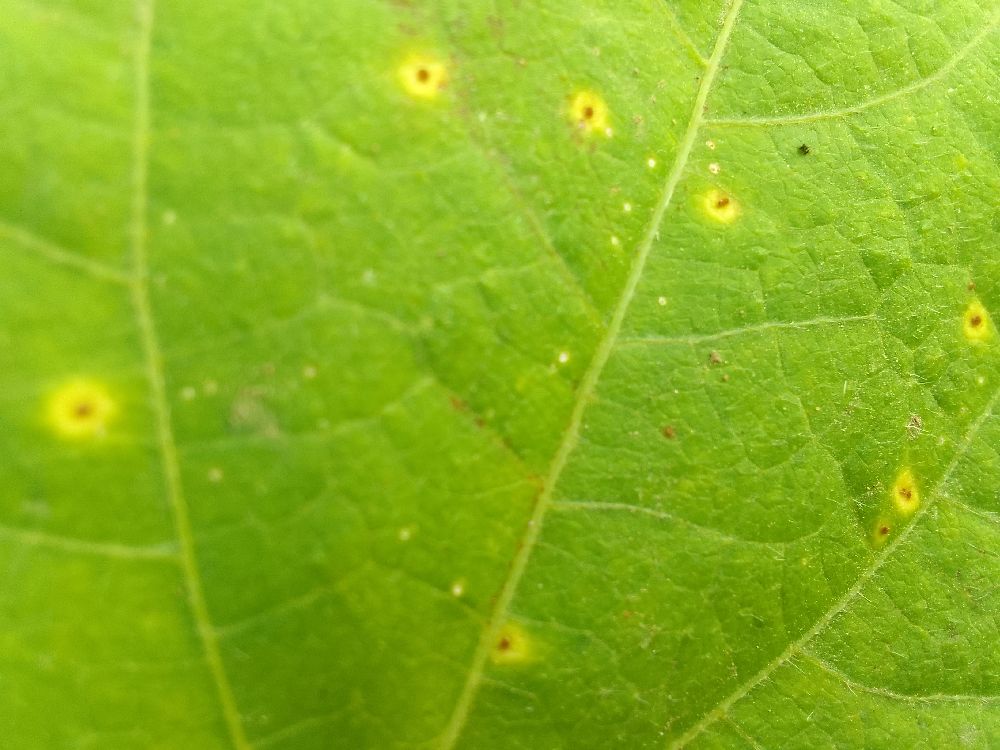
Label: rust